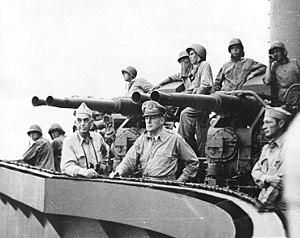
Thomas Cassin Kinkaid, né le 3 avril 1888 à Hanover et mort le 17 novembre 1972 à Bethesda, est un amiral américain de la Seconde Guerre mondiale. Il a notamment participé en tant que commandant de la Task Force 16 qui comprenait l'USS Enterprise, aux combats devant Guadalcanal à partir d'août 1942, et a commandé la VIIᵉ Flotte de fin 1943, jusqu'après la fin de la guerre.
La campagne des îles de l'Amirauté est une série de batailles s'étant déroulée lors de la campagne de Nouvelle-Guinée de la Seconde Guerre mondiale, durant laquelle la 1ʳᵉ division de cavalerie américaine a pris le contrôle des îles de l'Amirauté, alors occupées par les Japonais.
La South West Pacific Area est le commandement militaire suprême des Alliés pour la zone du Pacifique Sud-Ouest et l'un des quatre commandements majeurs de la guerre du Pacifique. Il désigne la zone de combats située au nord de l'Australie où s'affrontent les armées japonaises, australiennes et américaines pendant la Seconde Guerre mondiale. Il inclut les Philippines, Bornéo, les Indes orientales néerlandaises, le Timor oriental, l'Australie, les territoires de Papouasie et de Nouvelle-Guinée, les îles Salomon. Les principales forces militaires à sa disposition sont les forces armées des États-Unis et de l'Australie, bien que les forces armées néerlandaises, philippines, britanniques et d'autres forces armées alliés ont également fourni des troupes.